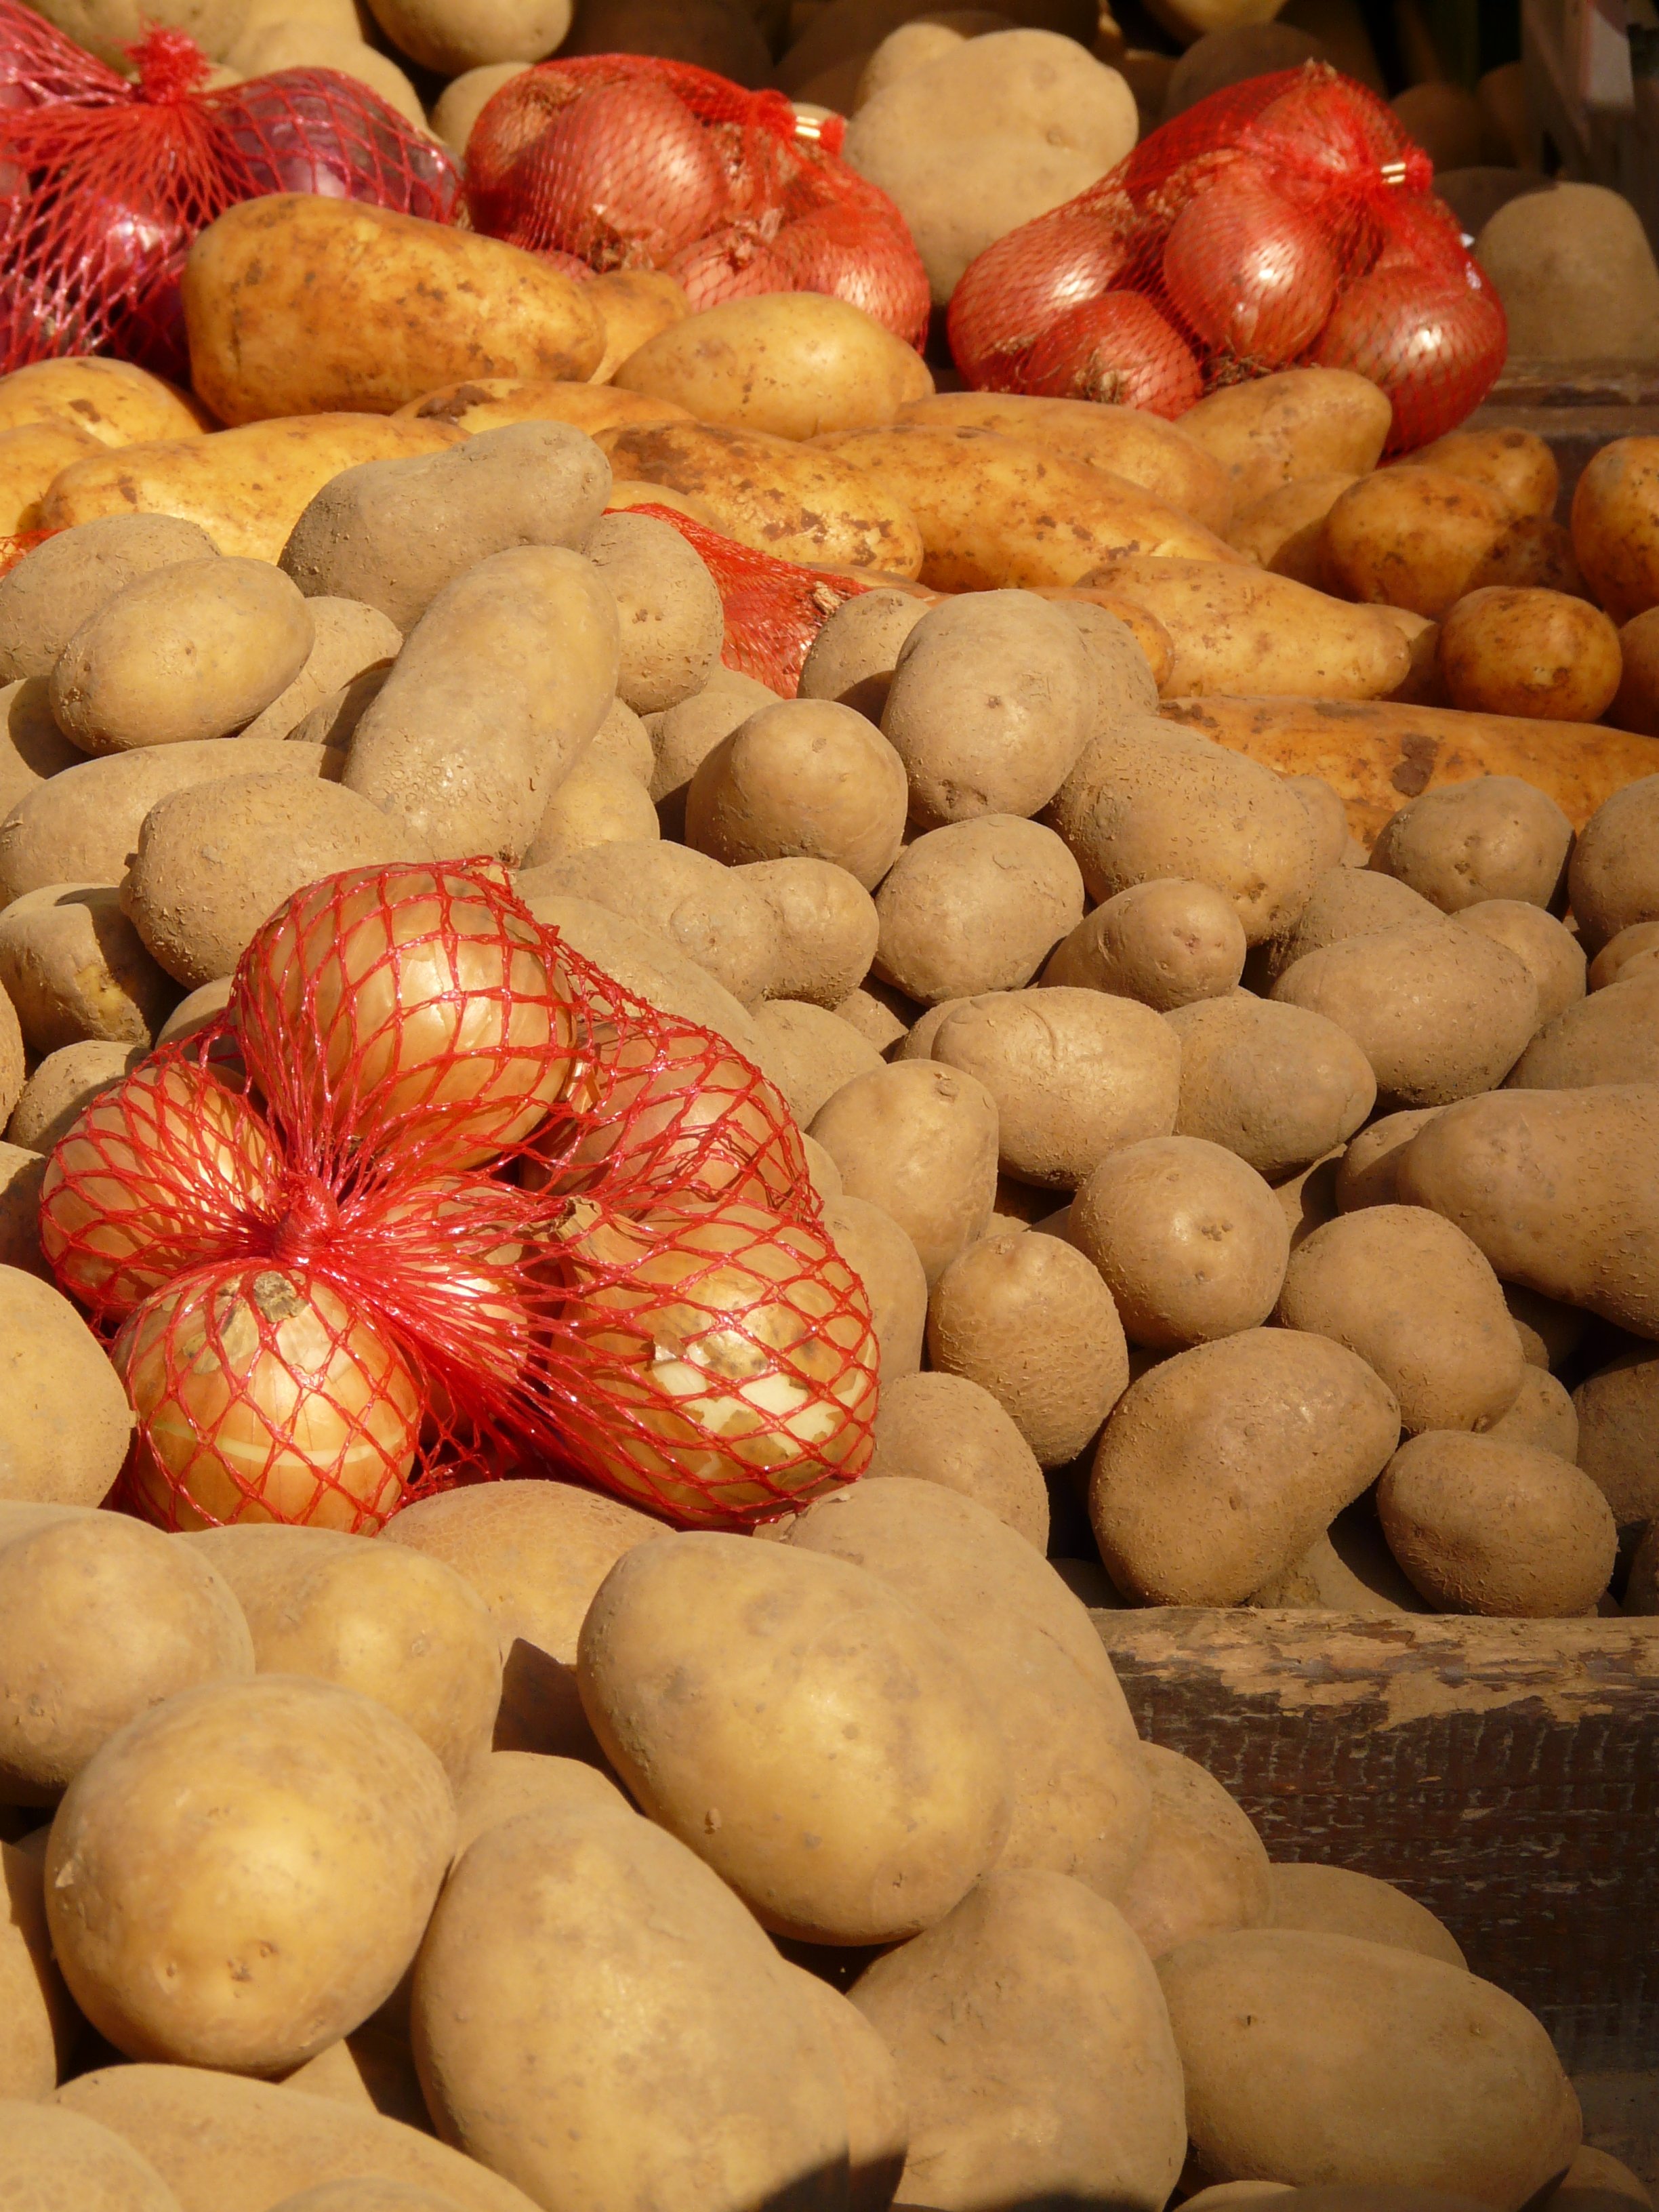
plant, fruit, food, ingredient, produce, vegetable, market, eat, onion, potato, gourd, vegetables, potatoes, flowering plant, tuber, root vegetable, land plant, potato and tomato genus, seafood boil